List of birds of Pennsylvania

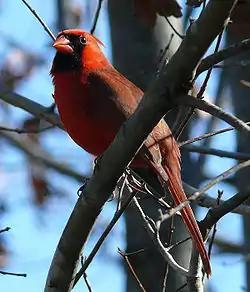
Northern cardinal

Until 2017, these species were considered part of the family Emberizidae. Most of the species are known as sparrows, but these birds are not closely related to the Old World sparrows which are in the family Passeridae. Many of these have distinctive head patterns.